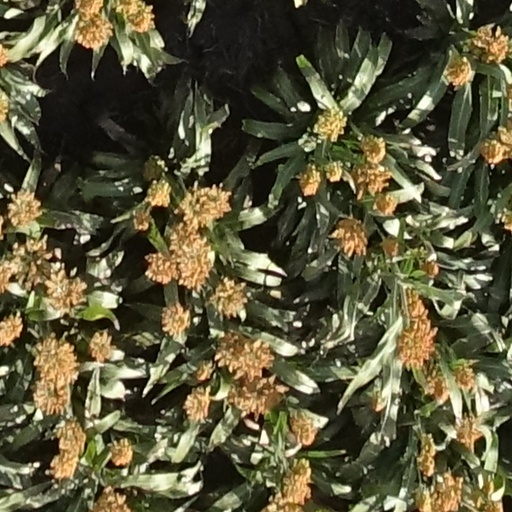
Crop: sorghum